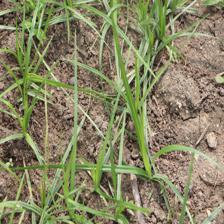
Label: Grass